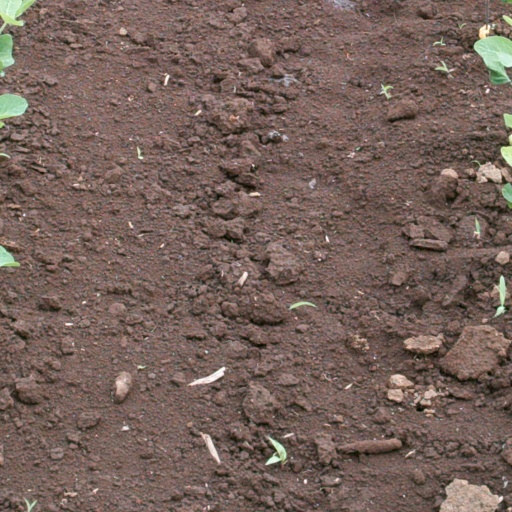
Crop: soybean